Jannik Hansen

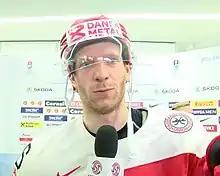
Hansen at the 2016 IIHF World Championship

Hansen made his international debut with Denmark in Division I play of the 2002 IIHF World U18 Championships, held in Slovenia. At 16 years old, he was the second-youngest player on the under-18 team; he went pointless in four games. Denmark narrowly avoided relegation to Division II, beating out Japan on goal-differential by one. At the 2003 IIHF World U18 Championships, Denmark finished first in their Division I group, earning a promotion to the main tournament for the following year. In Hansen's second tournament appearance, he tied for sixth in Group A scoring with seven points over five games.